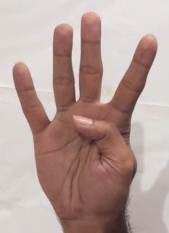
ASL sign: 4